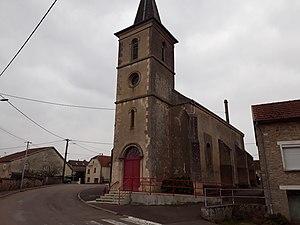
Amoncourt Eglise
Amoncourt est une commune française, située dans le département de la Haute-Saône en région Bourgogne-Franche-Comté.